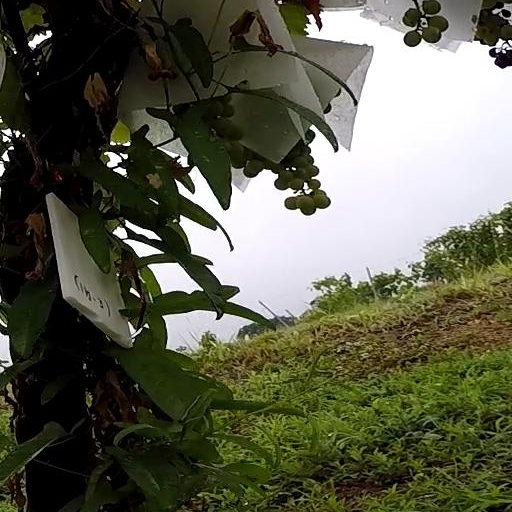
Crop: grape